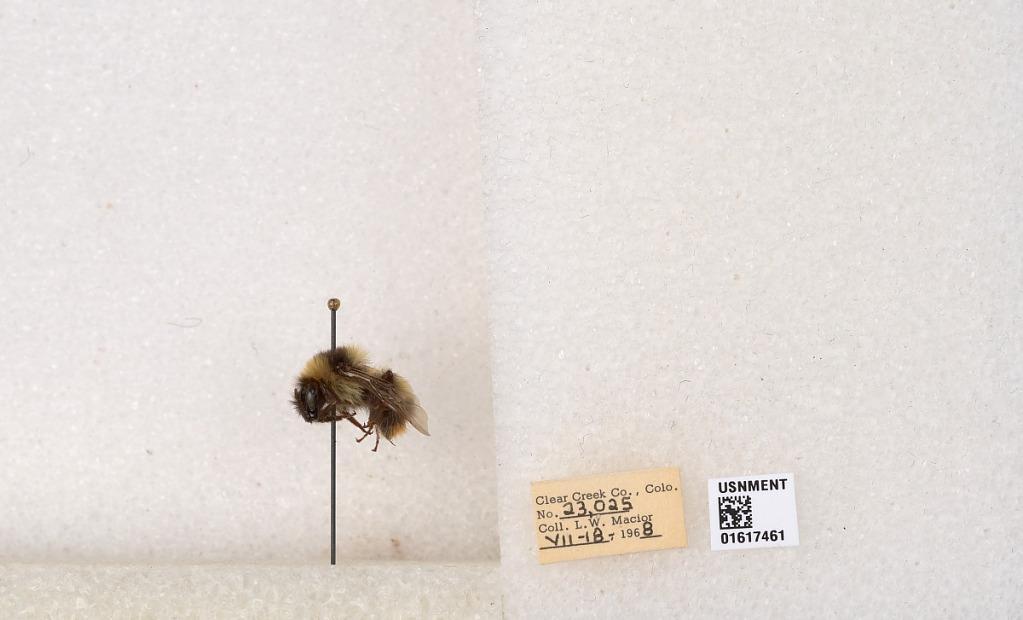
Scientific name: Bombus kirbyellus
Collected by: L. Macior
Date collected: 1968-7-18
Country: United States
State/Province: Colorado
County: Clear Creek
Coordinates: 39.6891, -105.644